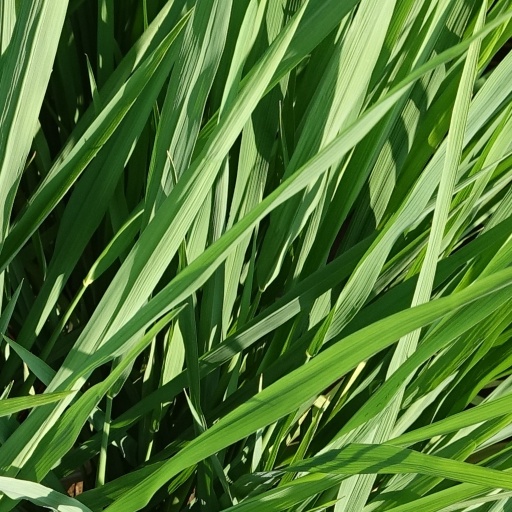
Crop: rice